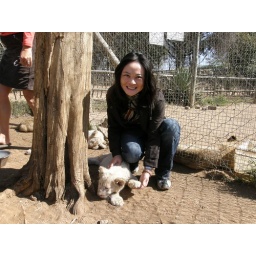
cute cute lion cubs in the Lion Park outside Johannesburg